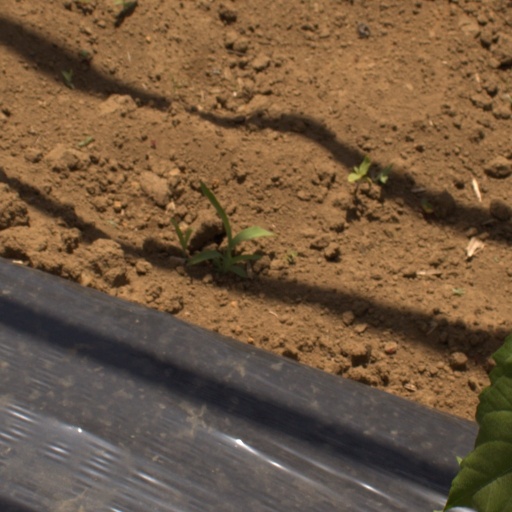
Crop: Jerusalem artichoke